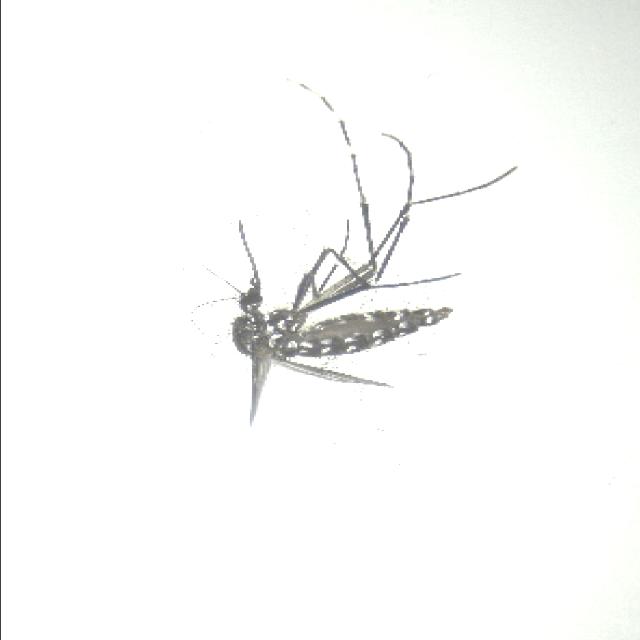
Species: aedes_albopictus